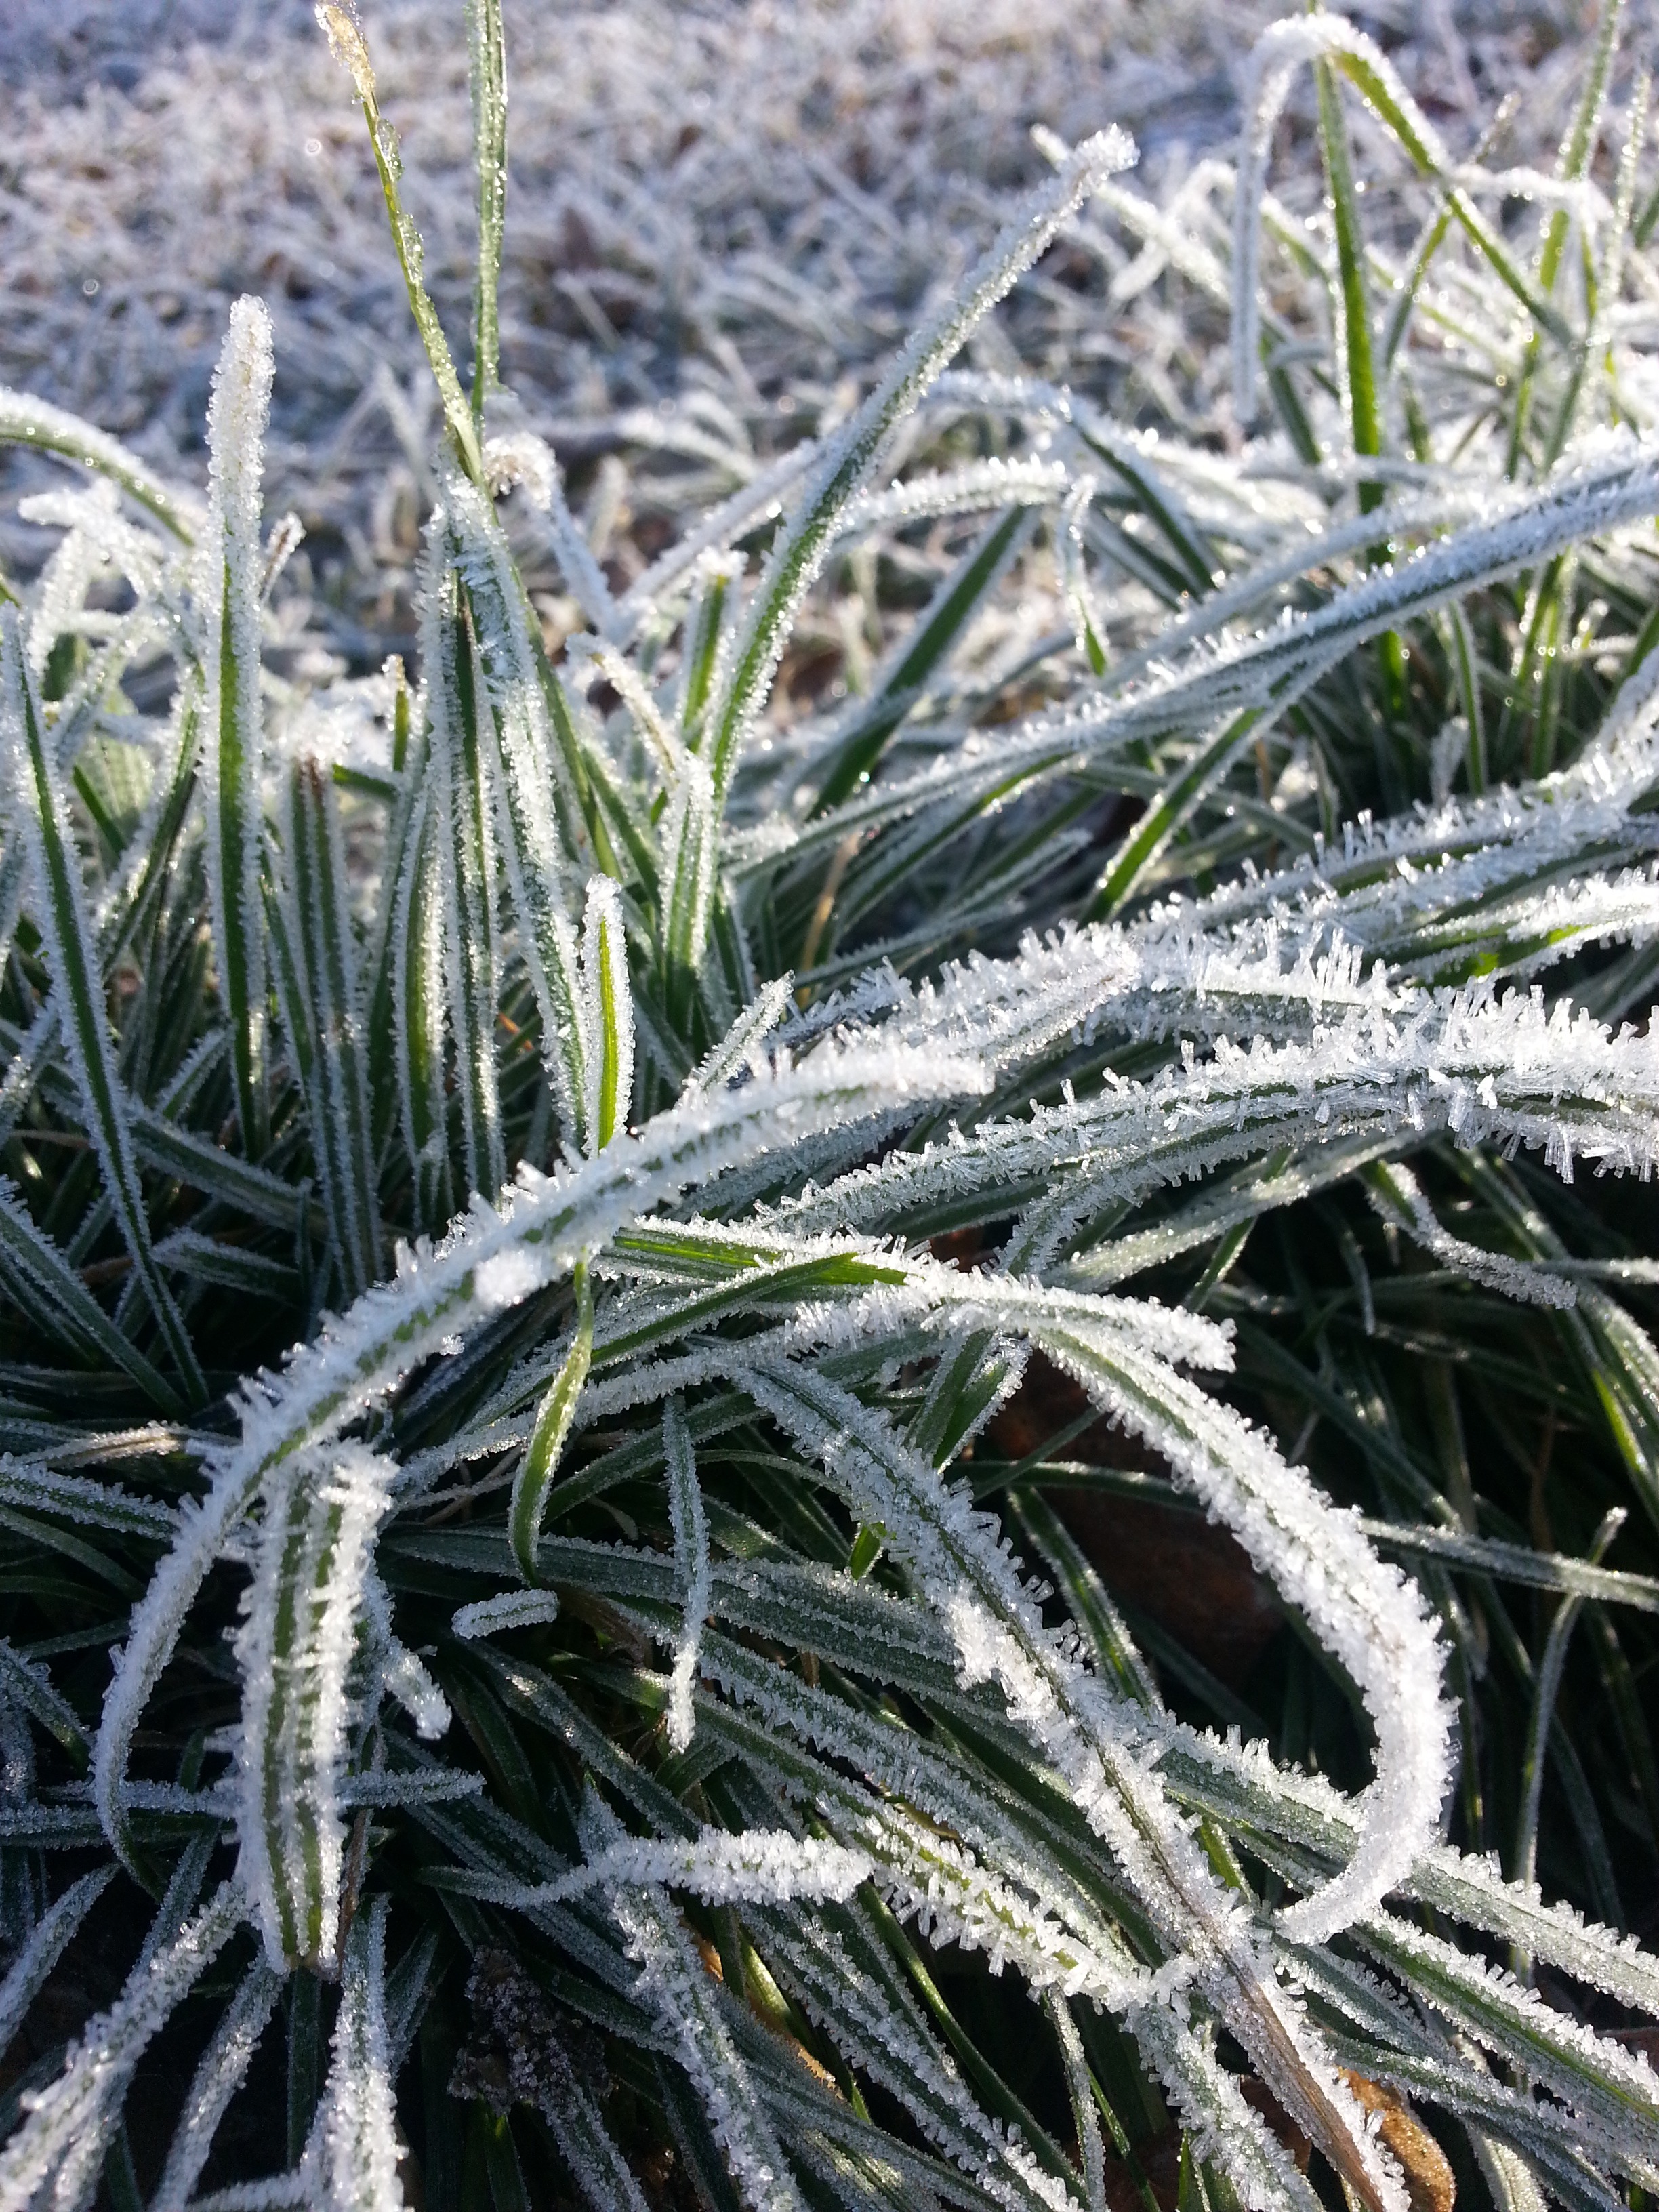
tree, grass, branch, cold, winter, plant, meadow, leaf, flower, frost, ice, botany, flora, twig, spruce, ver, flowering plant, grass family, woody plant, land plant